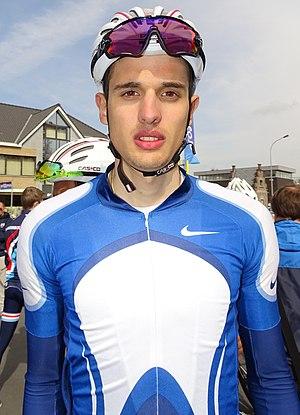
Reportage réalisé le samedi 9 avril à l'occasion du départ et de l'arrivée du Tour des Flandres espoirs 2016 à Audenarde, Belgique.
Antonio Barać, né le 19 janvier 1997 à Livno, est un coureur cycliste croate d'origine bosnienne. Il est membre de l'équipe Meridiana Kamen.